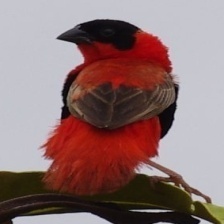
Species: NORTHERN RED BISHOP
Scientific name: EUPLECTES FRANCISCANUS